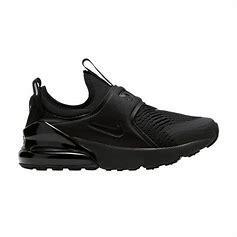
Brand: Nike
Model: Air Max 270 Extreme